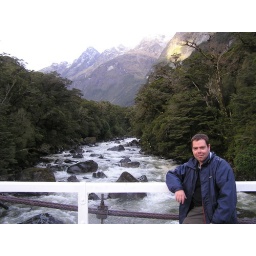
A bridge over Tataku river near Milford Sound.